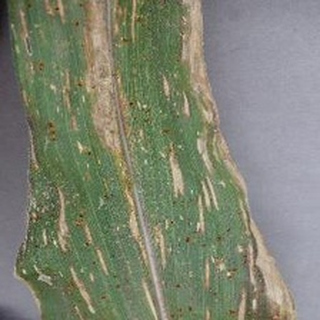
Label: corn_gray_leaf_spot